Filipe Martins

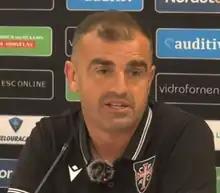
Martins in 2023

Filipe Gonçalo Pinto Martins (born 29 May 1978) is a Portuguese former footballer who played as a left-back, and a manager.